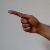
The image shows a hand gesture representing the letter 'G' in Indian Sign Language.